Alois-Konstantin, Prince of Löwenstein-Wertheim-Rosenberg

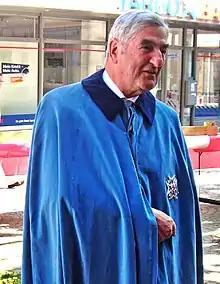
Prince Alois-Konstantin in 2016

Alois-Konstantin, 9th Prince of Löwenstein-Wertheim-Rosenberg, full German name: "Alois Konstantin Karl Eduard Joseph Johann Konrad Antonius Gerhard Georg Benediktus Pius Eusebius Maria, Fürst zu Löwenstein-Wertheim-Rosenberg" (born 16 December 1941 in Würzburg, Bavaria) is a German businessman and, since 1990, the head of the mediatised House of Löwenstein-Wertheim-Rosenberg, the Catholic cadet line of the Princes of Löwenstein-Wertheim, itself the patrilineally senior but morganatic branch of the royal house of Wittelsbach, which ruled the Kingdom of Bavaria until 1918.